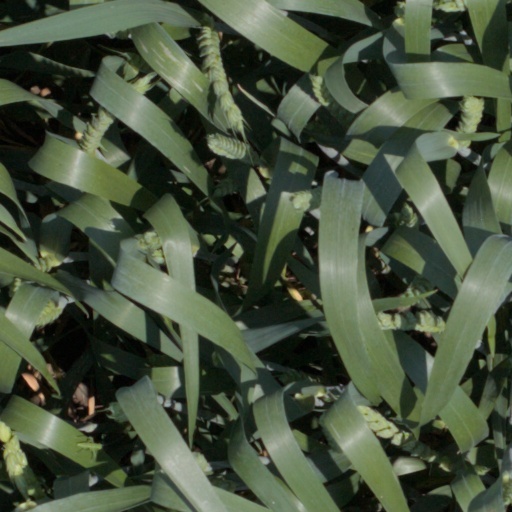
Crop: wheat